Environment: real
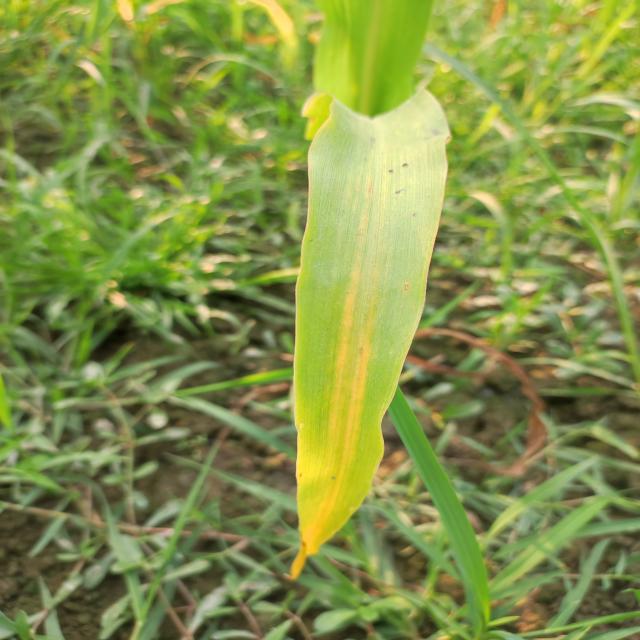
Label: nitrogen_deficiency